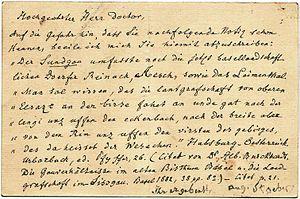
Auguste Stoeber, ou August Stöber, né à Strasbourg le 9 juillet 1808 et décédé à Mulhouse le 19 mars 1884, est un poète et folkloriste alsacien, également théologien protestant, archéologue et historien.